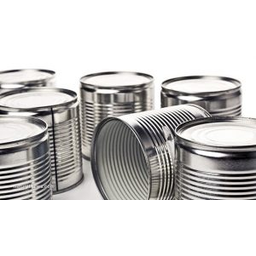
Label: metal